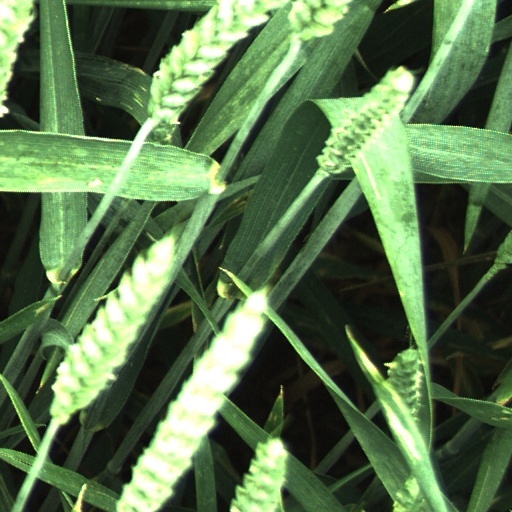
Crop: wheat